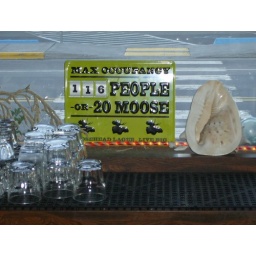
Funny little bar sign in Seward